List of professors at the law school of Berytus

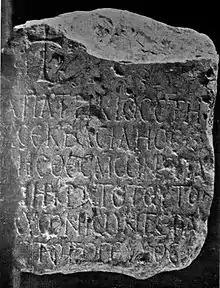
Base of possibly funerary statue of Patricius, found in Beirut.

Extant ancient texts provide a list of the names and deeds of some of the law school of Berytus's professorial body. Seven of the most notable Berytus (modern Beirut) professors were styled "Ecumenical Masters"; they were largely responsible for the revival of legal education in the Eastern Roman Empire. Beirut law school professors were involved in drafting parts of Justinian's "Corpus Juris Civilis," namely the Digest and the Institutes"."